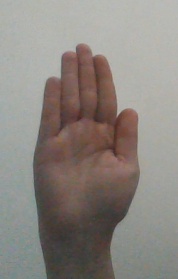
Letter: seen